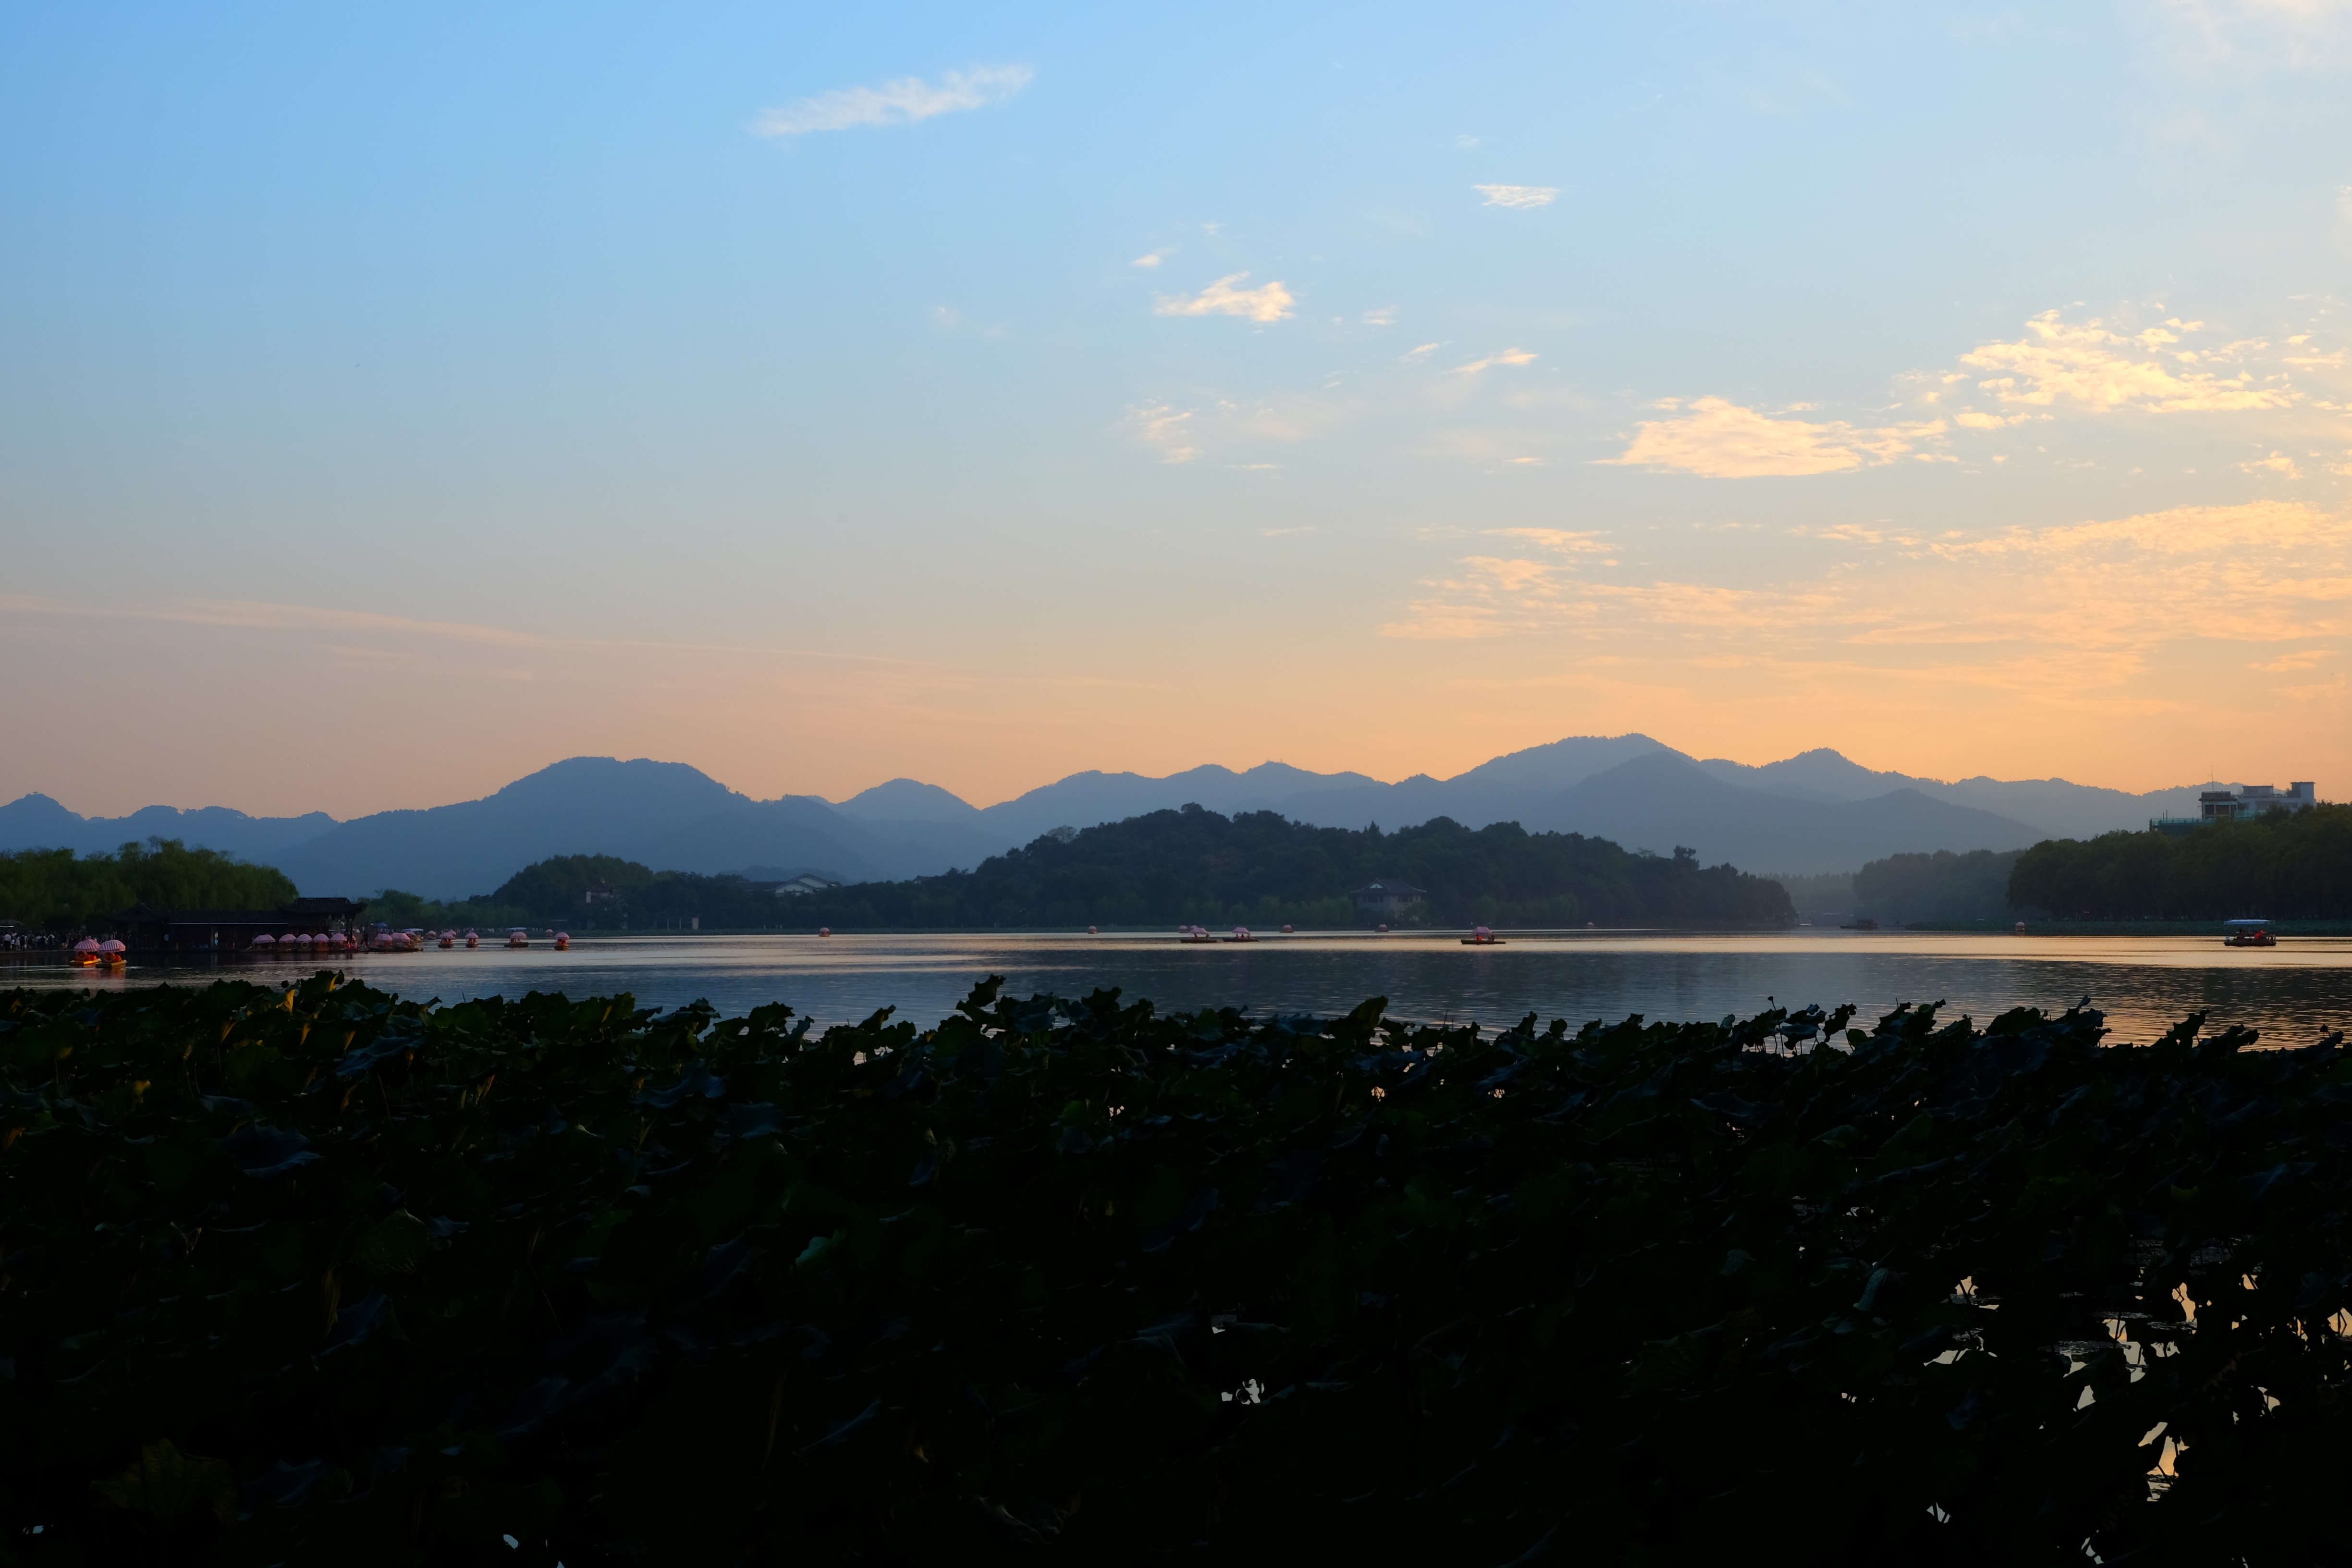
beach, sea, coast, ocean, horizon, mountain, cloud, sky, sun, sunrise, sunset, sunlight, morning, hill, lake, dawn, dusk, evening, bay, china, afterglow, west lake, hangzhou